College of Psychic Studies

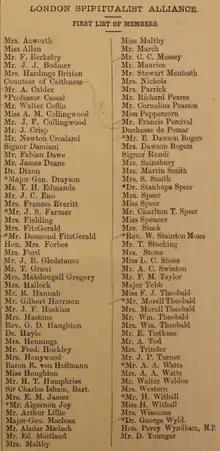
Member list for the London Spiritualist Alliance in March 1884

The first public meeting of the BNAS took place on 16 April 1874 under the chairmanship of Samuel Carter Hall. By 1875 the BNAS had over 400 members. Its headquarters moved to Great Russell Street, London. In 1879 the German astrophysicist Johann Karl Friedrich Zöllner became an honorary member.